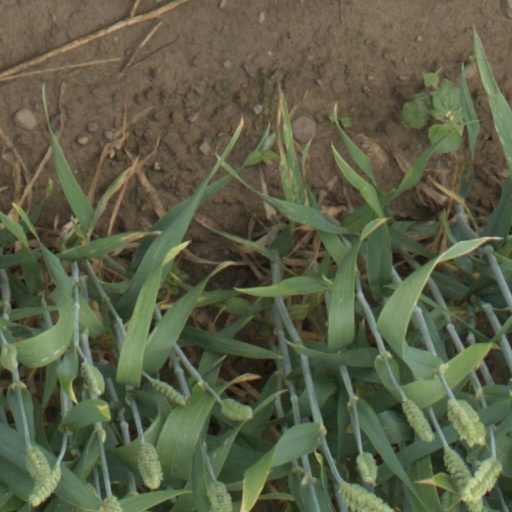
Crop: wheat